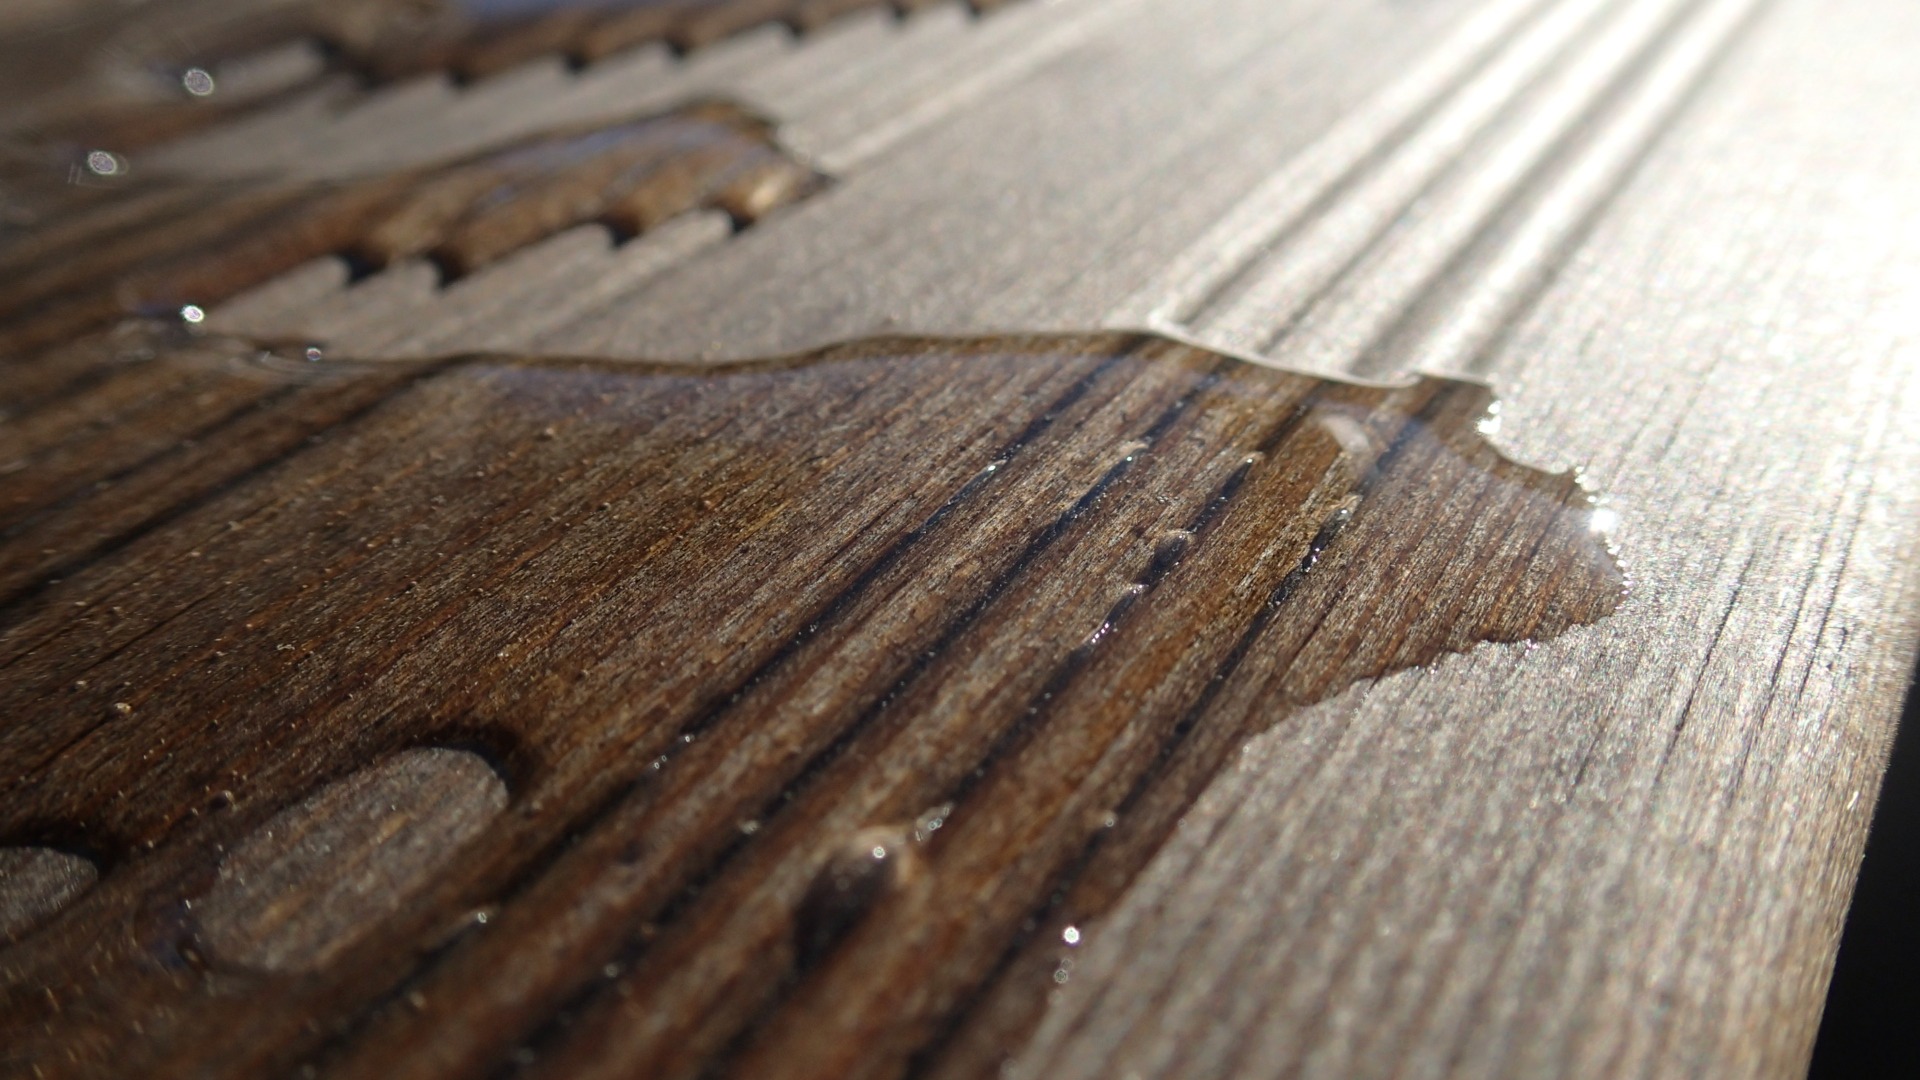
water, wing, wood, texture, guitar, floor, close up, hardwood, boards, wooden, flooring, plywood, wood flooring, string instrument, wood stain, plucked string instruments